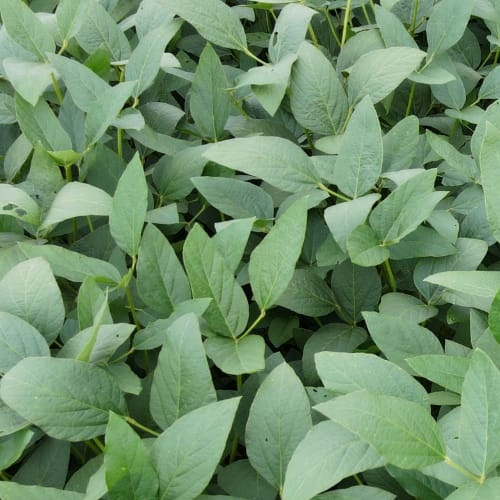
Label: Diabrotica_speciosa